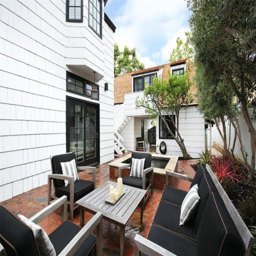
the - bedroom house once owned by actor has sold for $3.349 million .